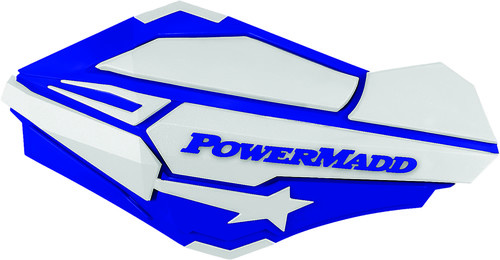
SENTINAL HANDGUARDS (BLUE/WHITE)
Larger size compared to Powermadd's Star series Designed to provide protection against the elements Mounting kits available for all types of snowmobiles, ATV and MX Mirror kit and extension kits also available as an optional upgrade
Brand: POWERMADD
Category: Vehicles & Parts > Vehicle Parts & Accessories > Vehicle Safety & Security > Off-Road & Motor Sports Vehicle Protective Gear > Racing Goggles